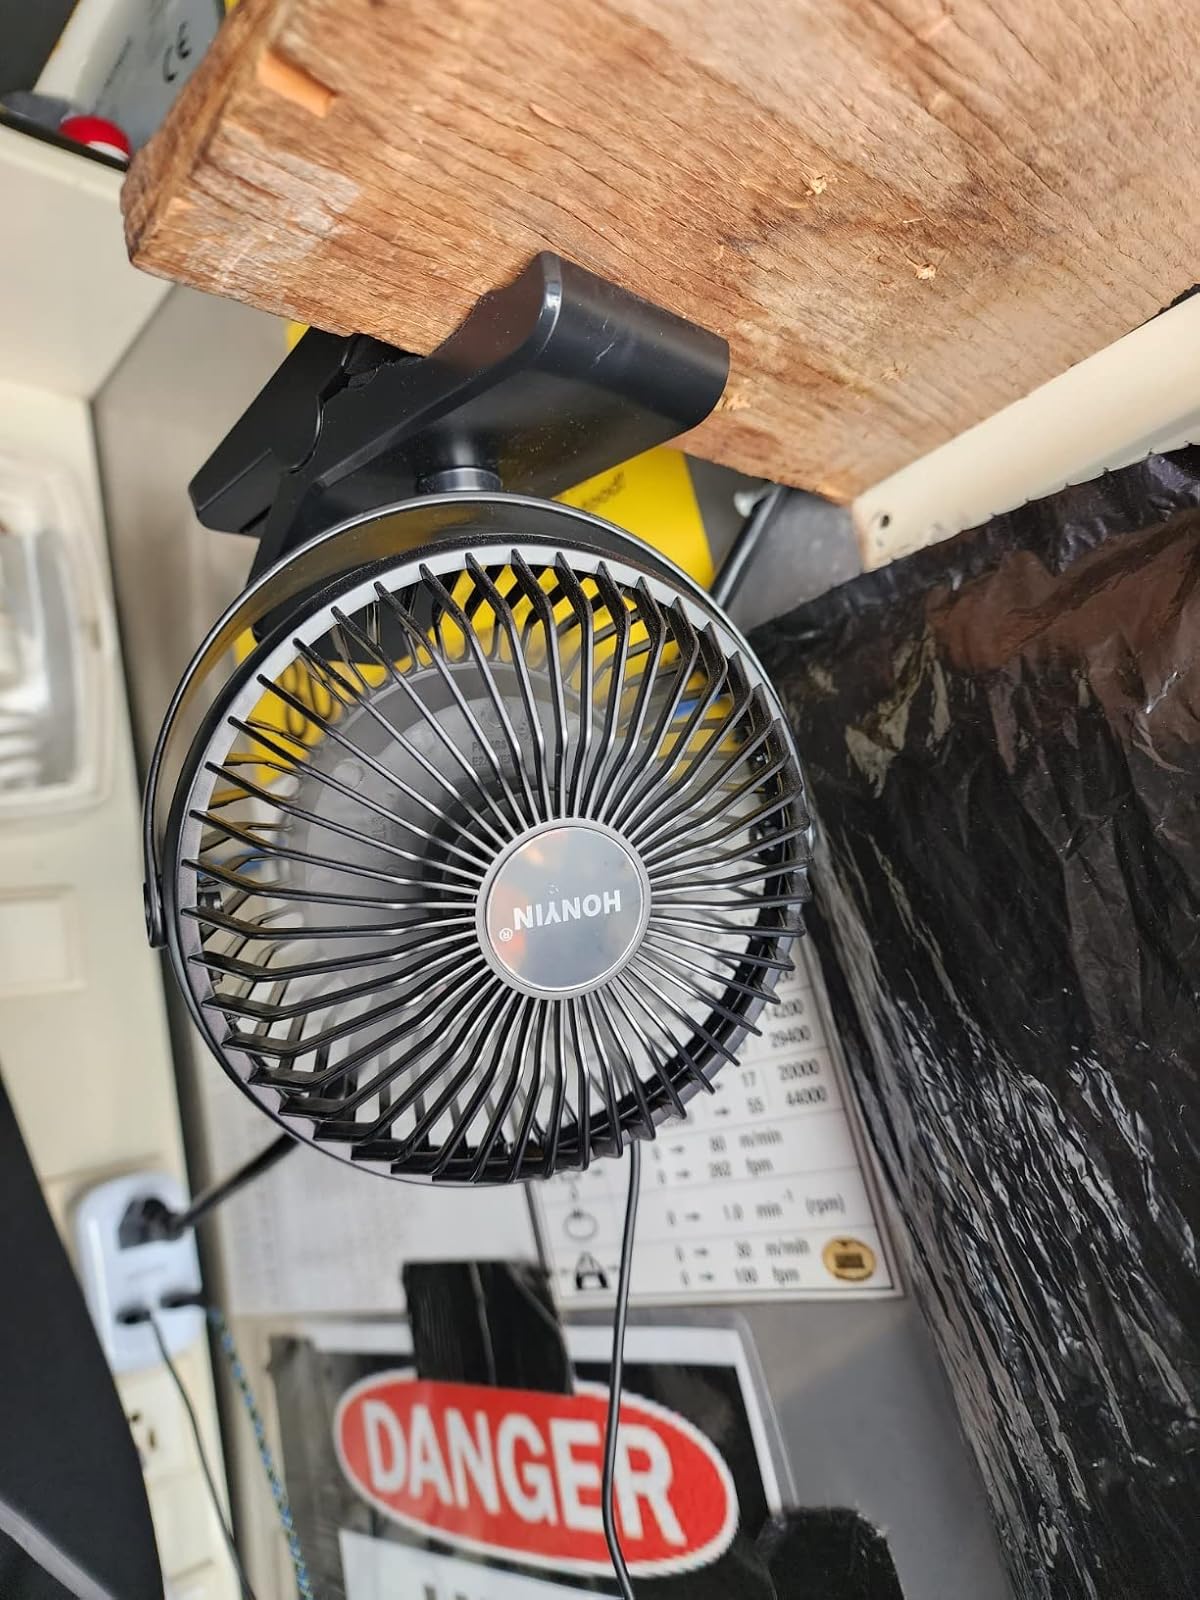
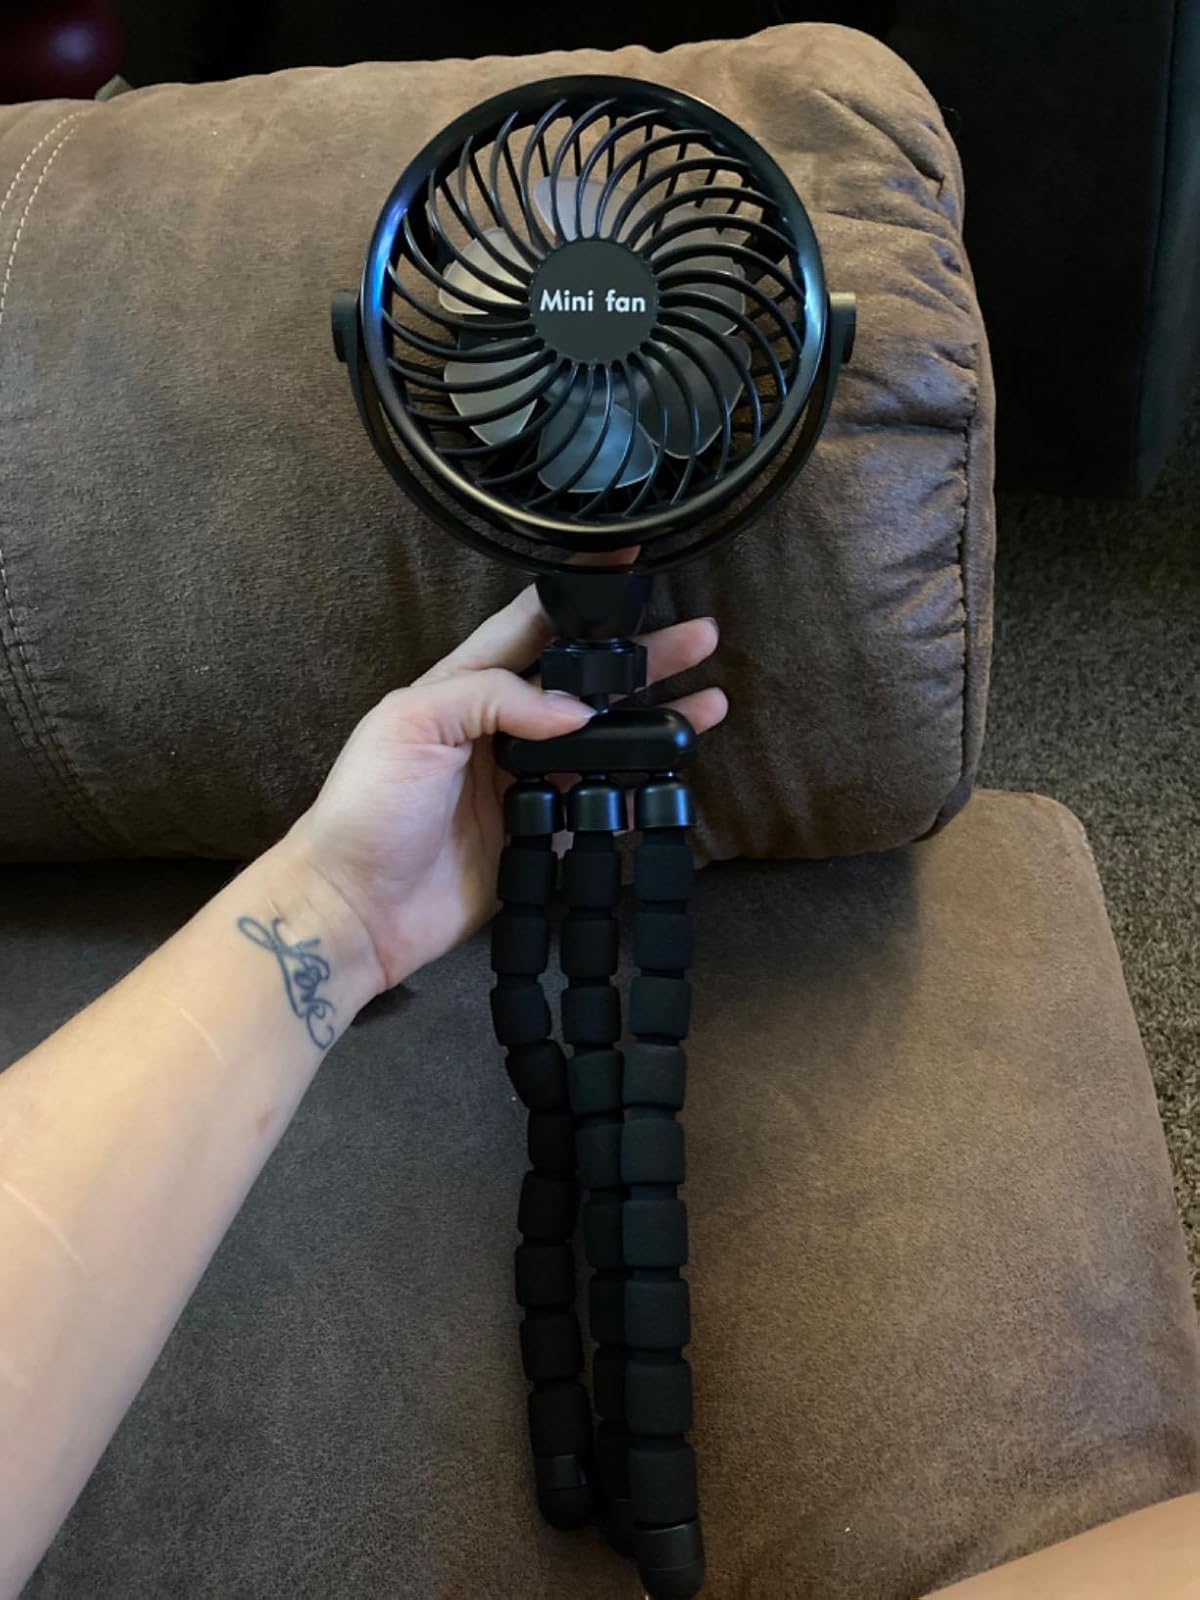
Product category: fan
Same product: no